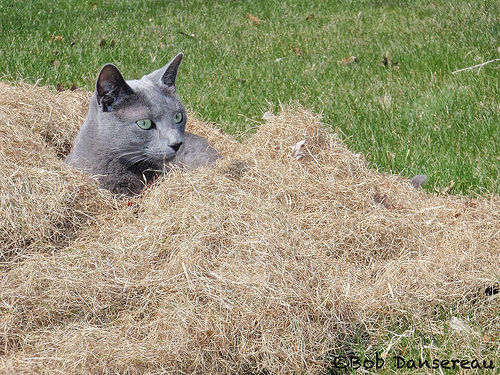
Breed: russian blue